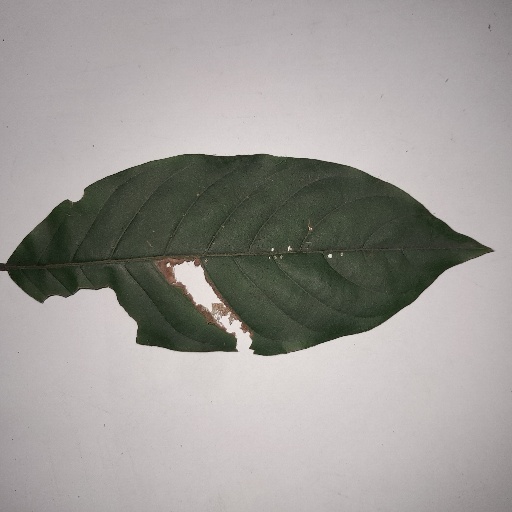
Species: HariTaki
Leaf condition: Bacterial Spot